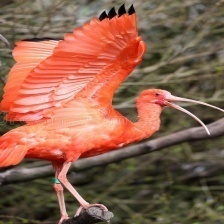
Species: SCARLET IBIS
Scientific name: EUDOCIMUS RUBER